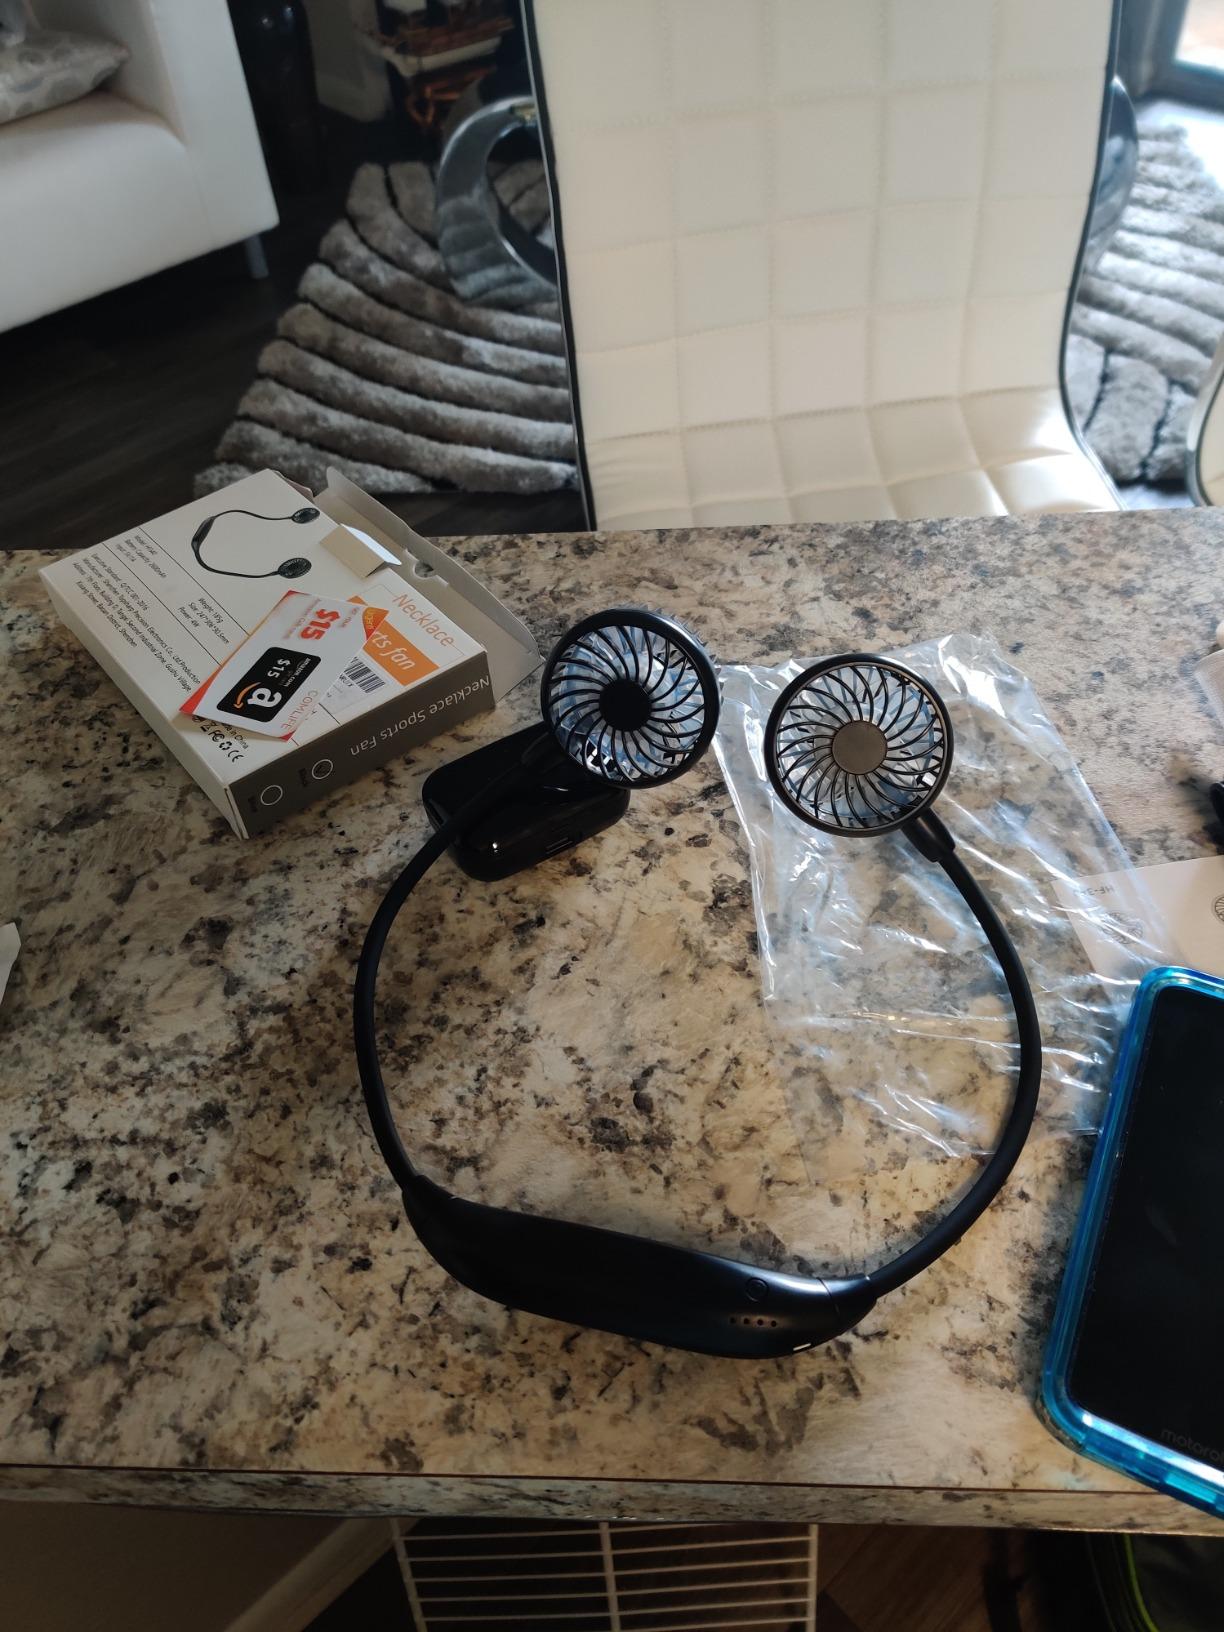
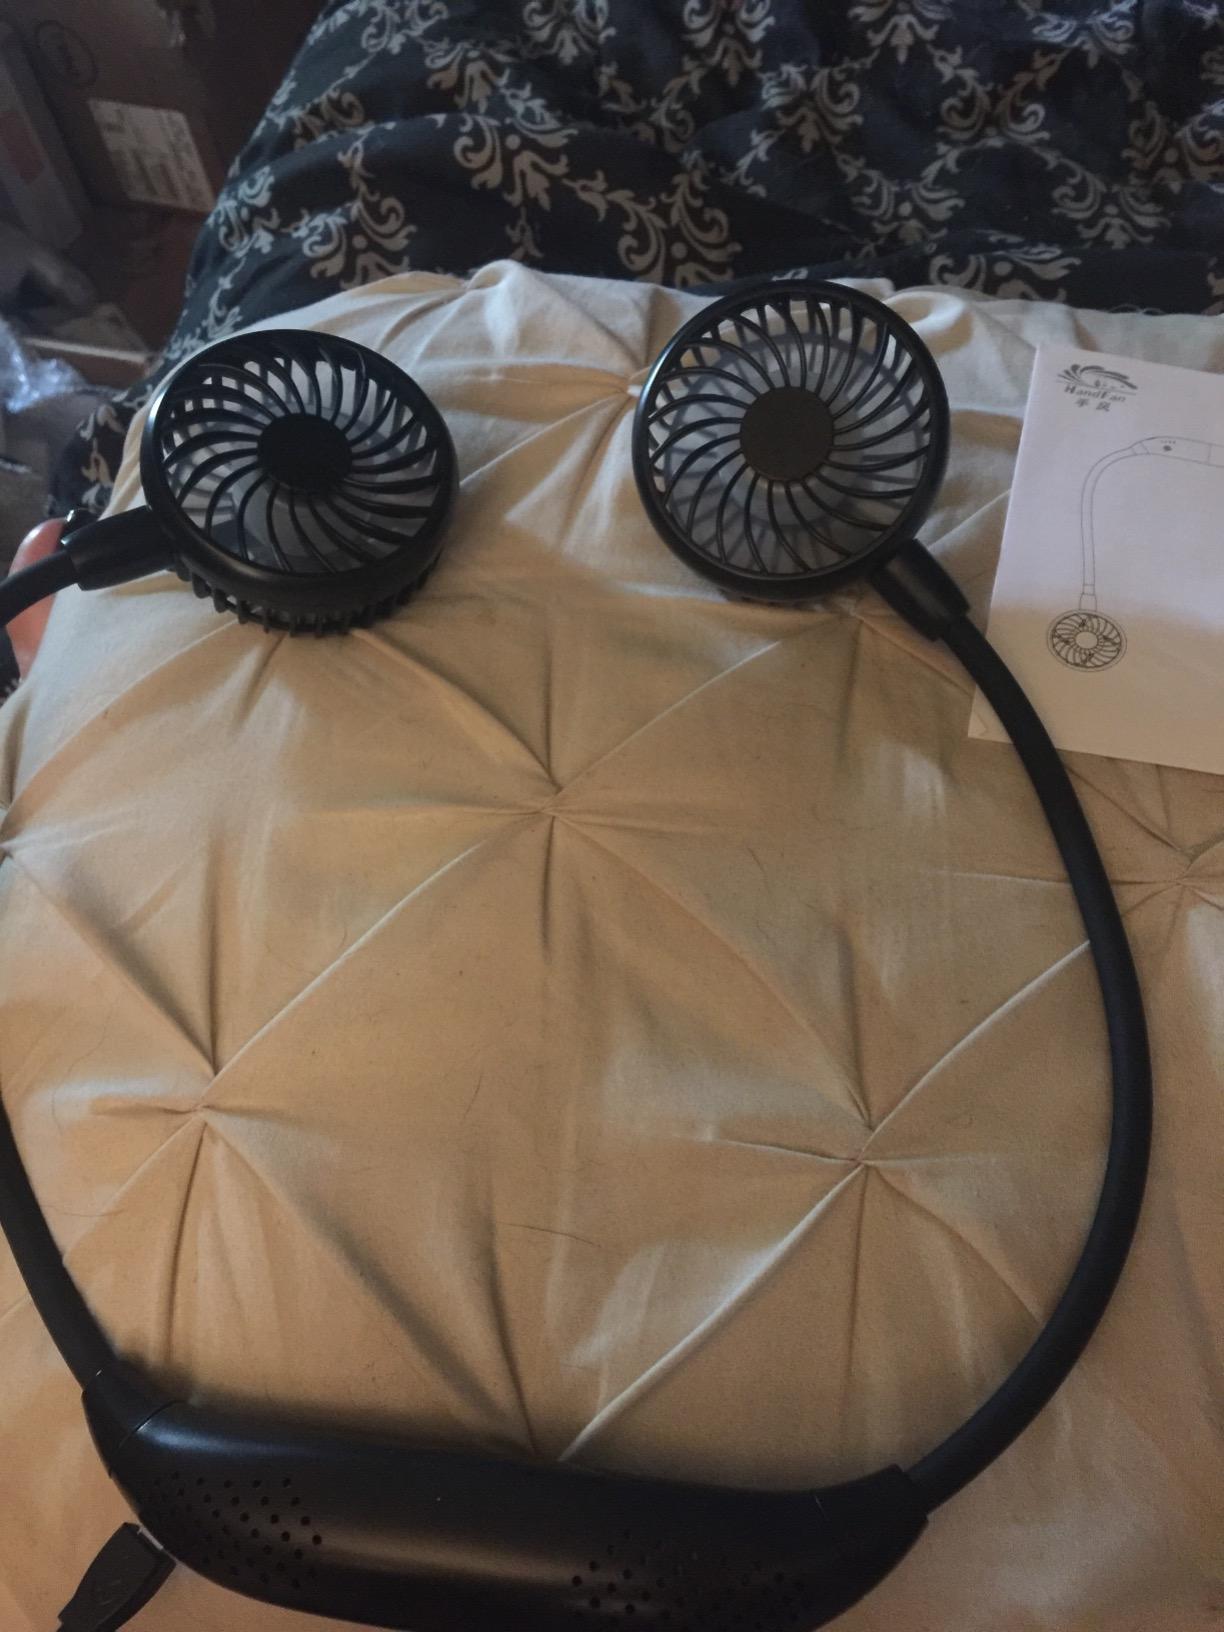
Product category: fan
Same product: yes